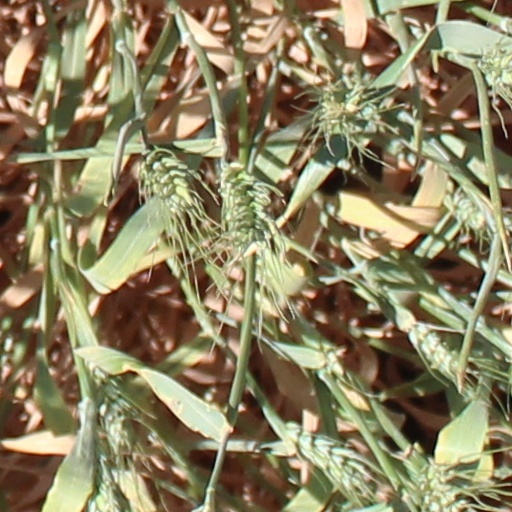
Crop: wheat